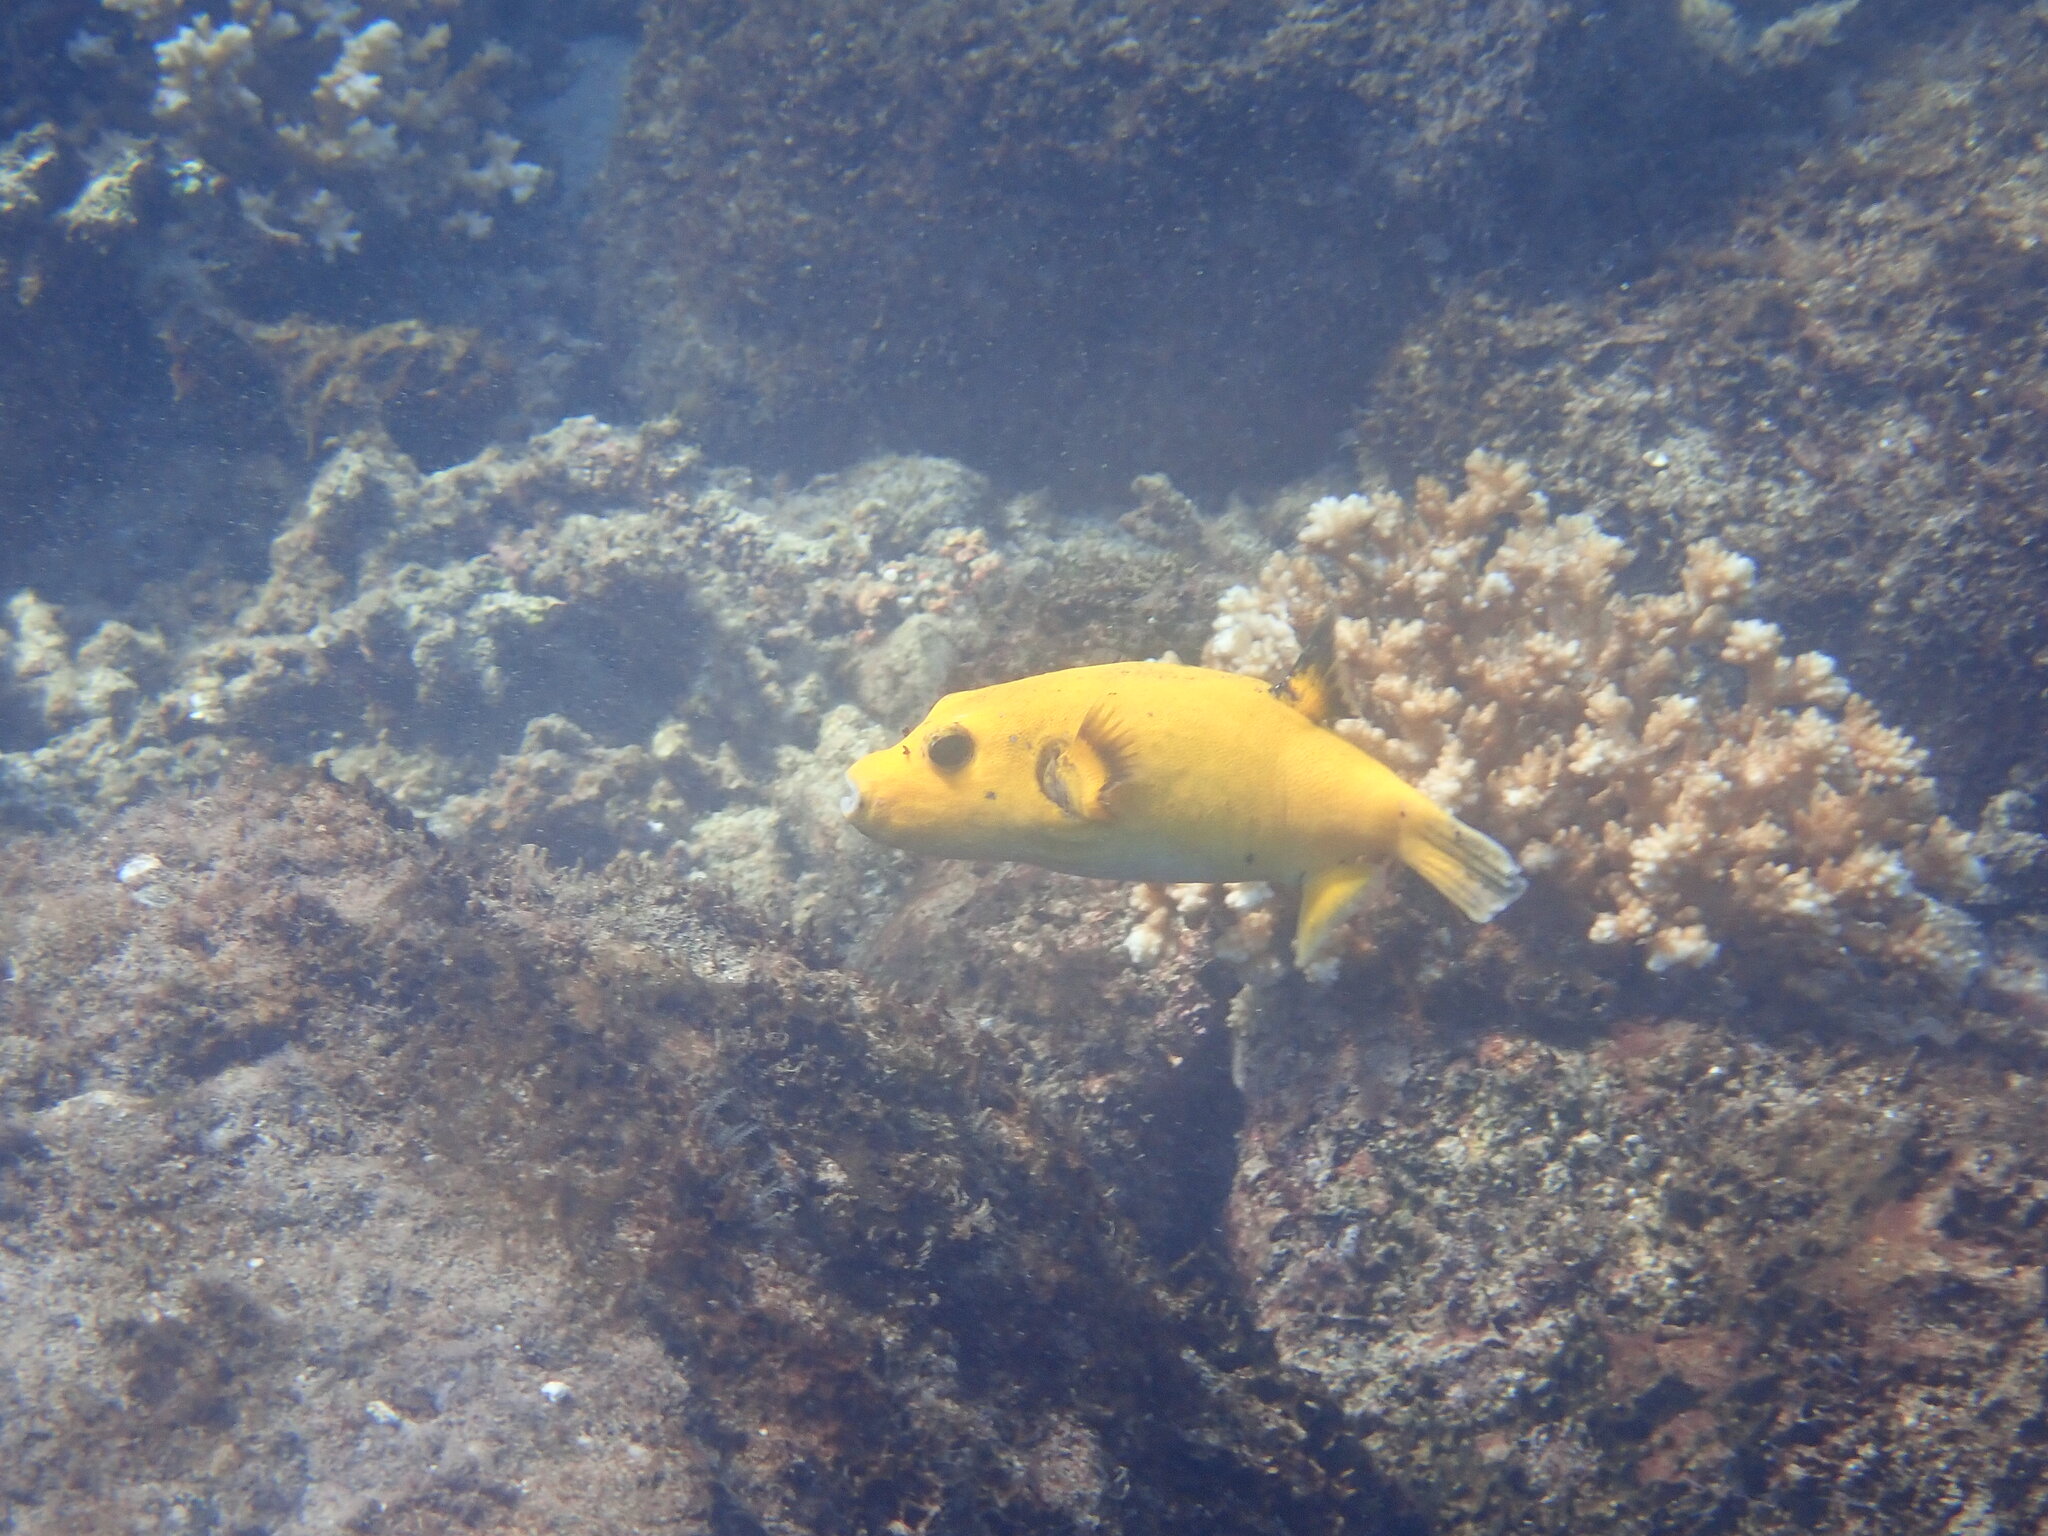
Arothron meleagris (Guineafowl Puffer)